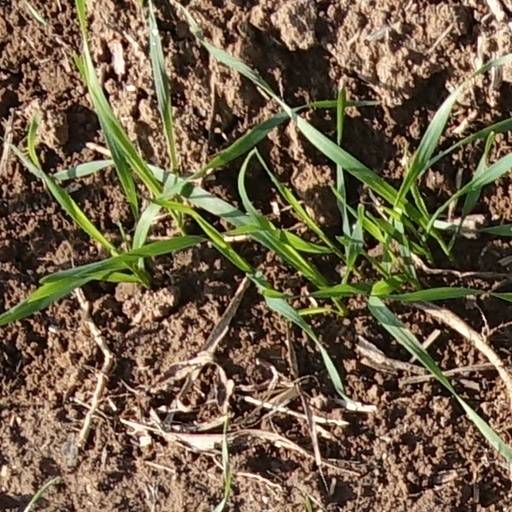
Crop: wheat